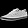
Label: Sneaker